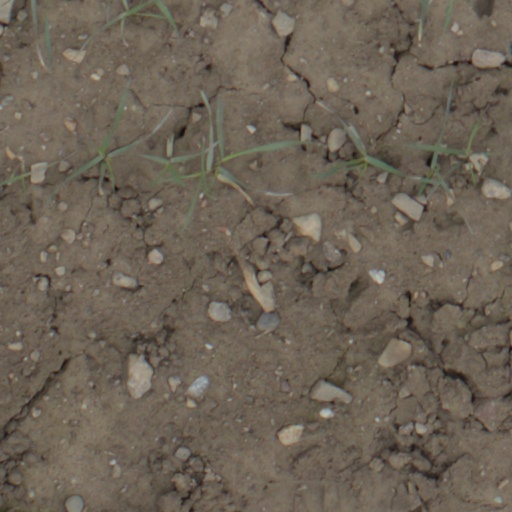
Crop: wheat